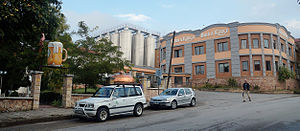
Birra Korça
Birra Korça er et bryggeriselskab, grundlagt i Korçë, Albanien i 1928. Selskabet er siden 2004 et datterselskab af IHB-gruppen. Birra Korça er den tredje største ølproducent i Albanien.